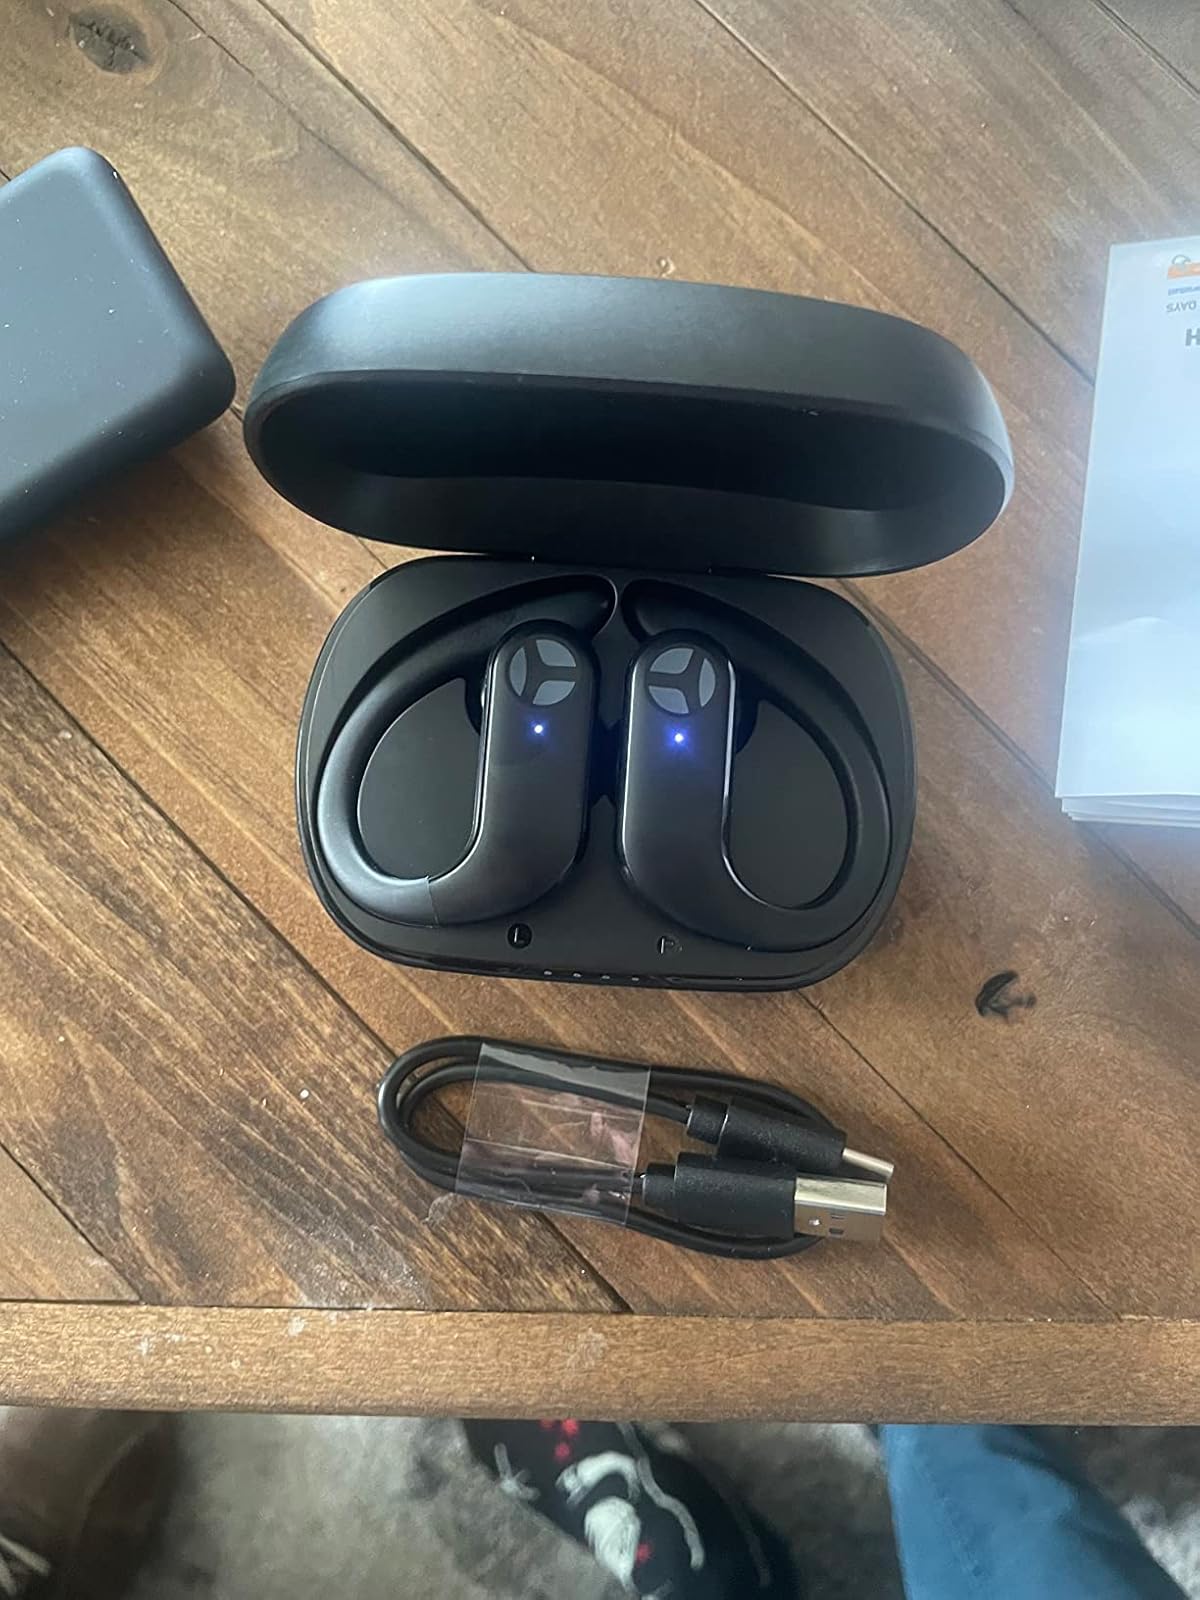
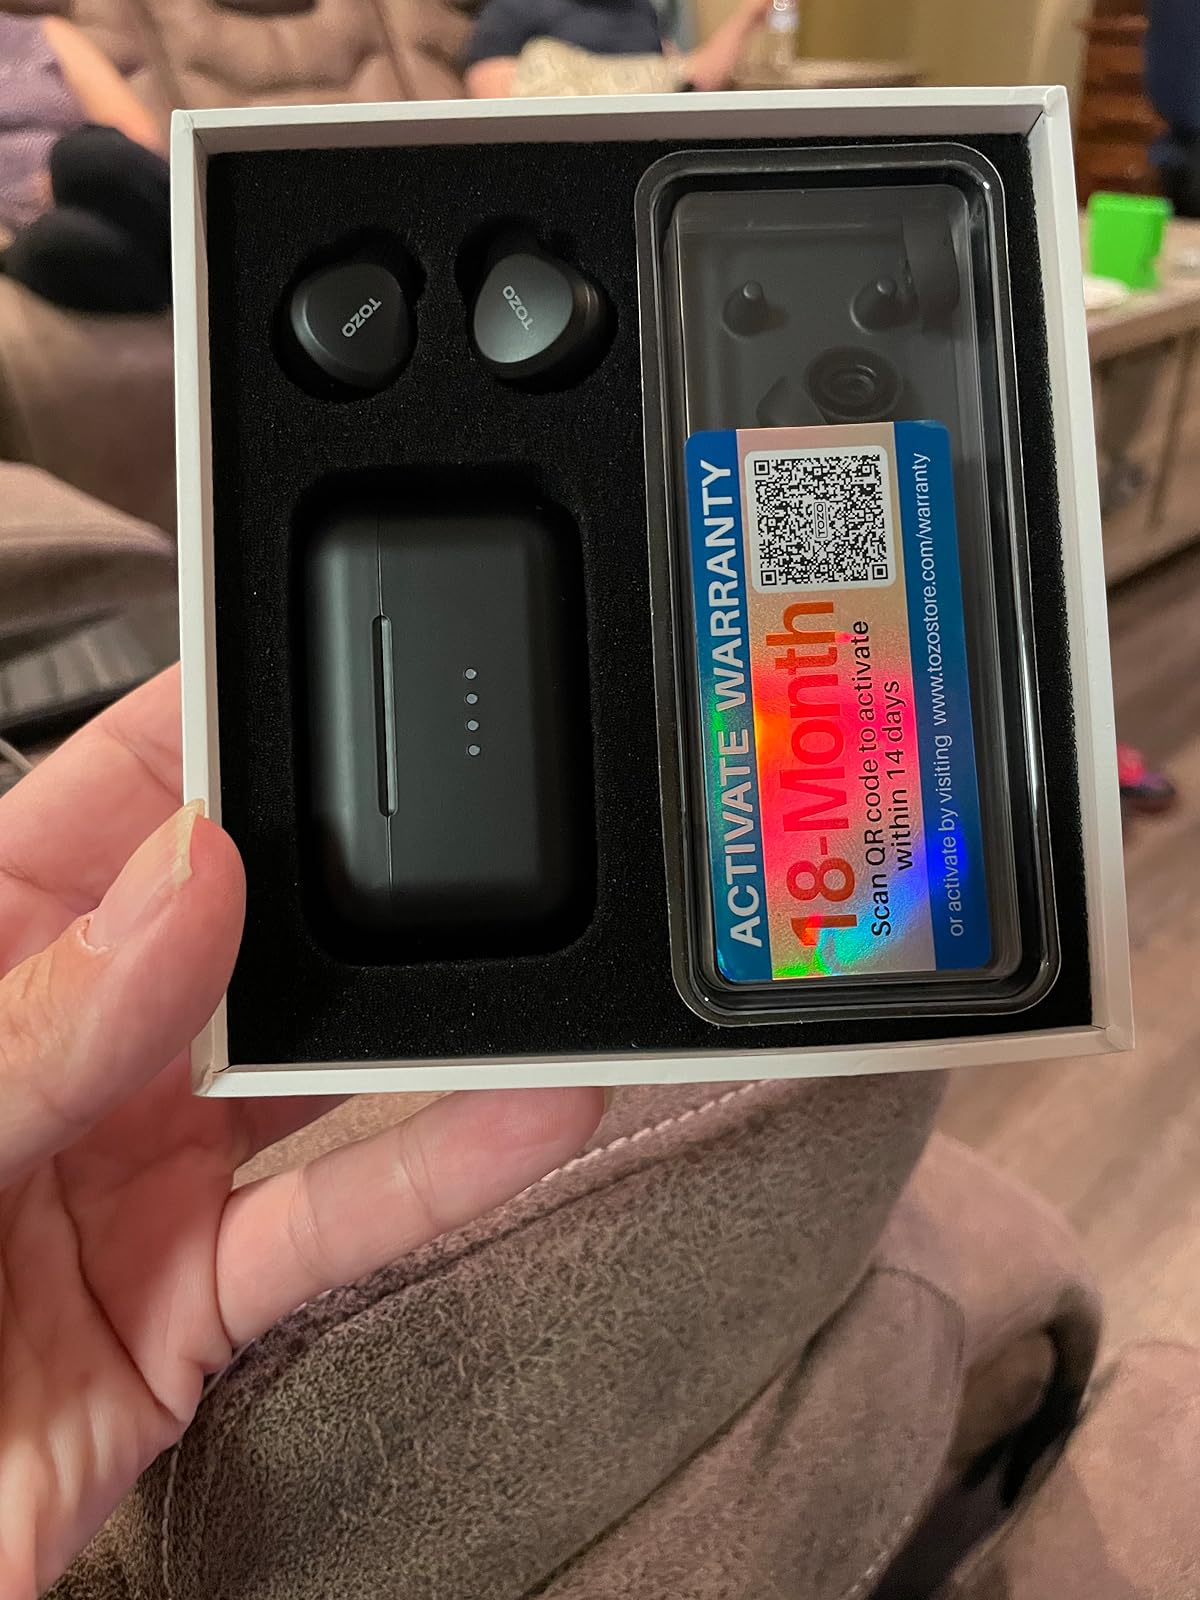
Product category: earbuds
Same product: no